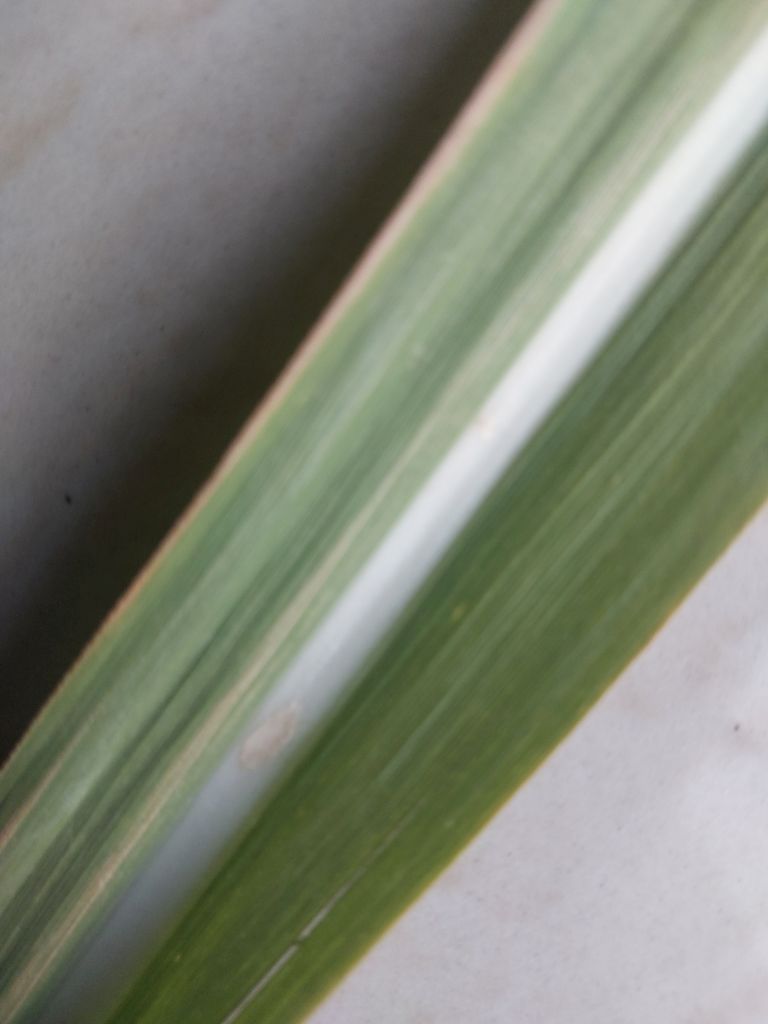
Label: Viral Disease